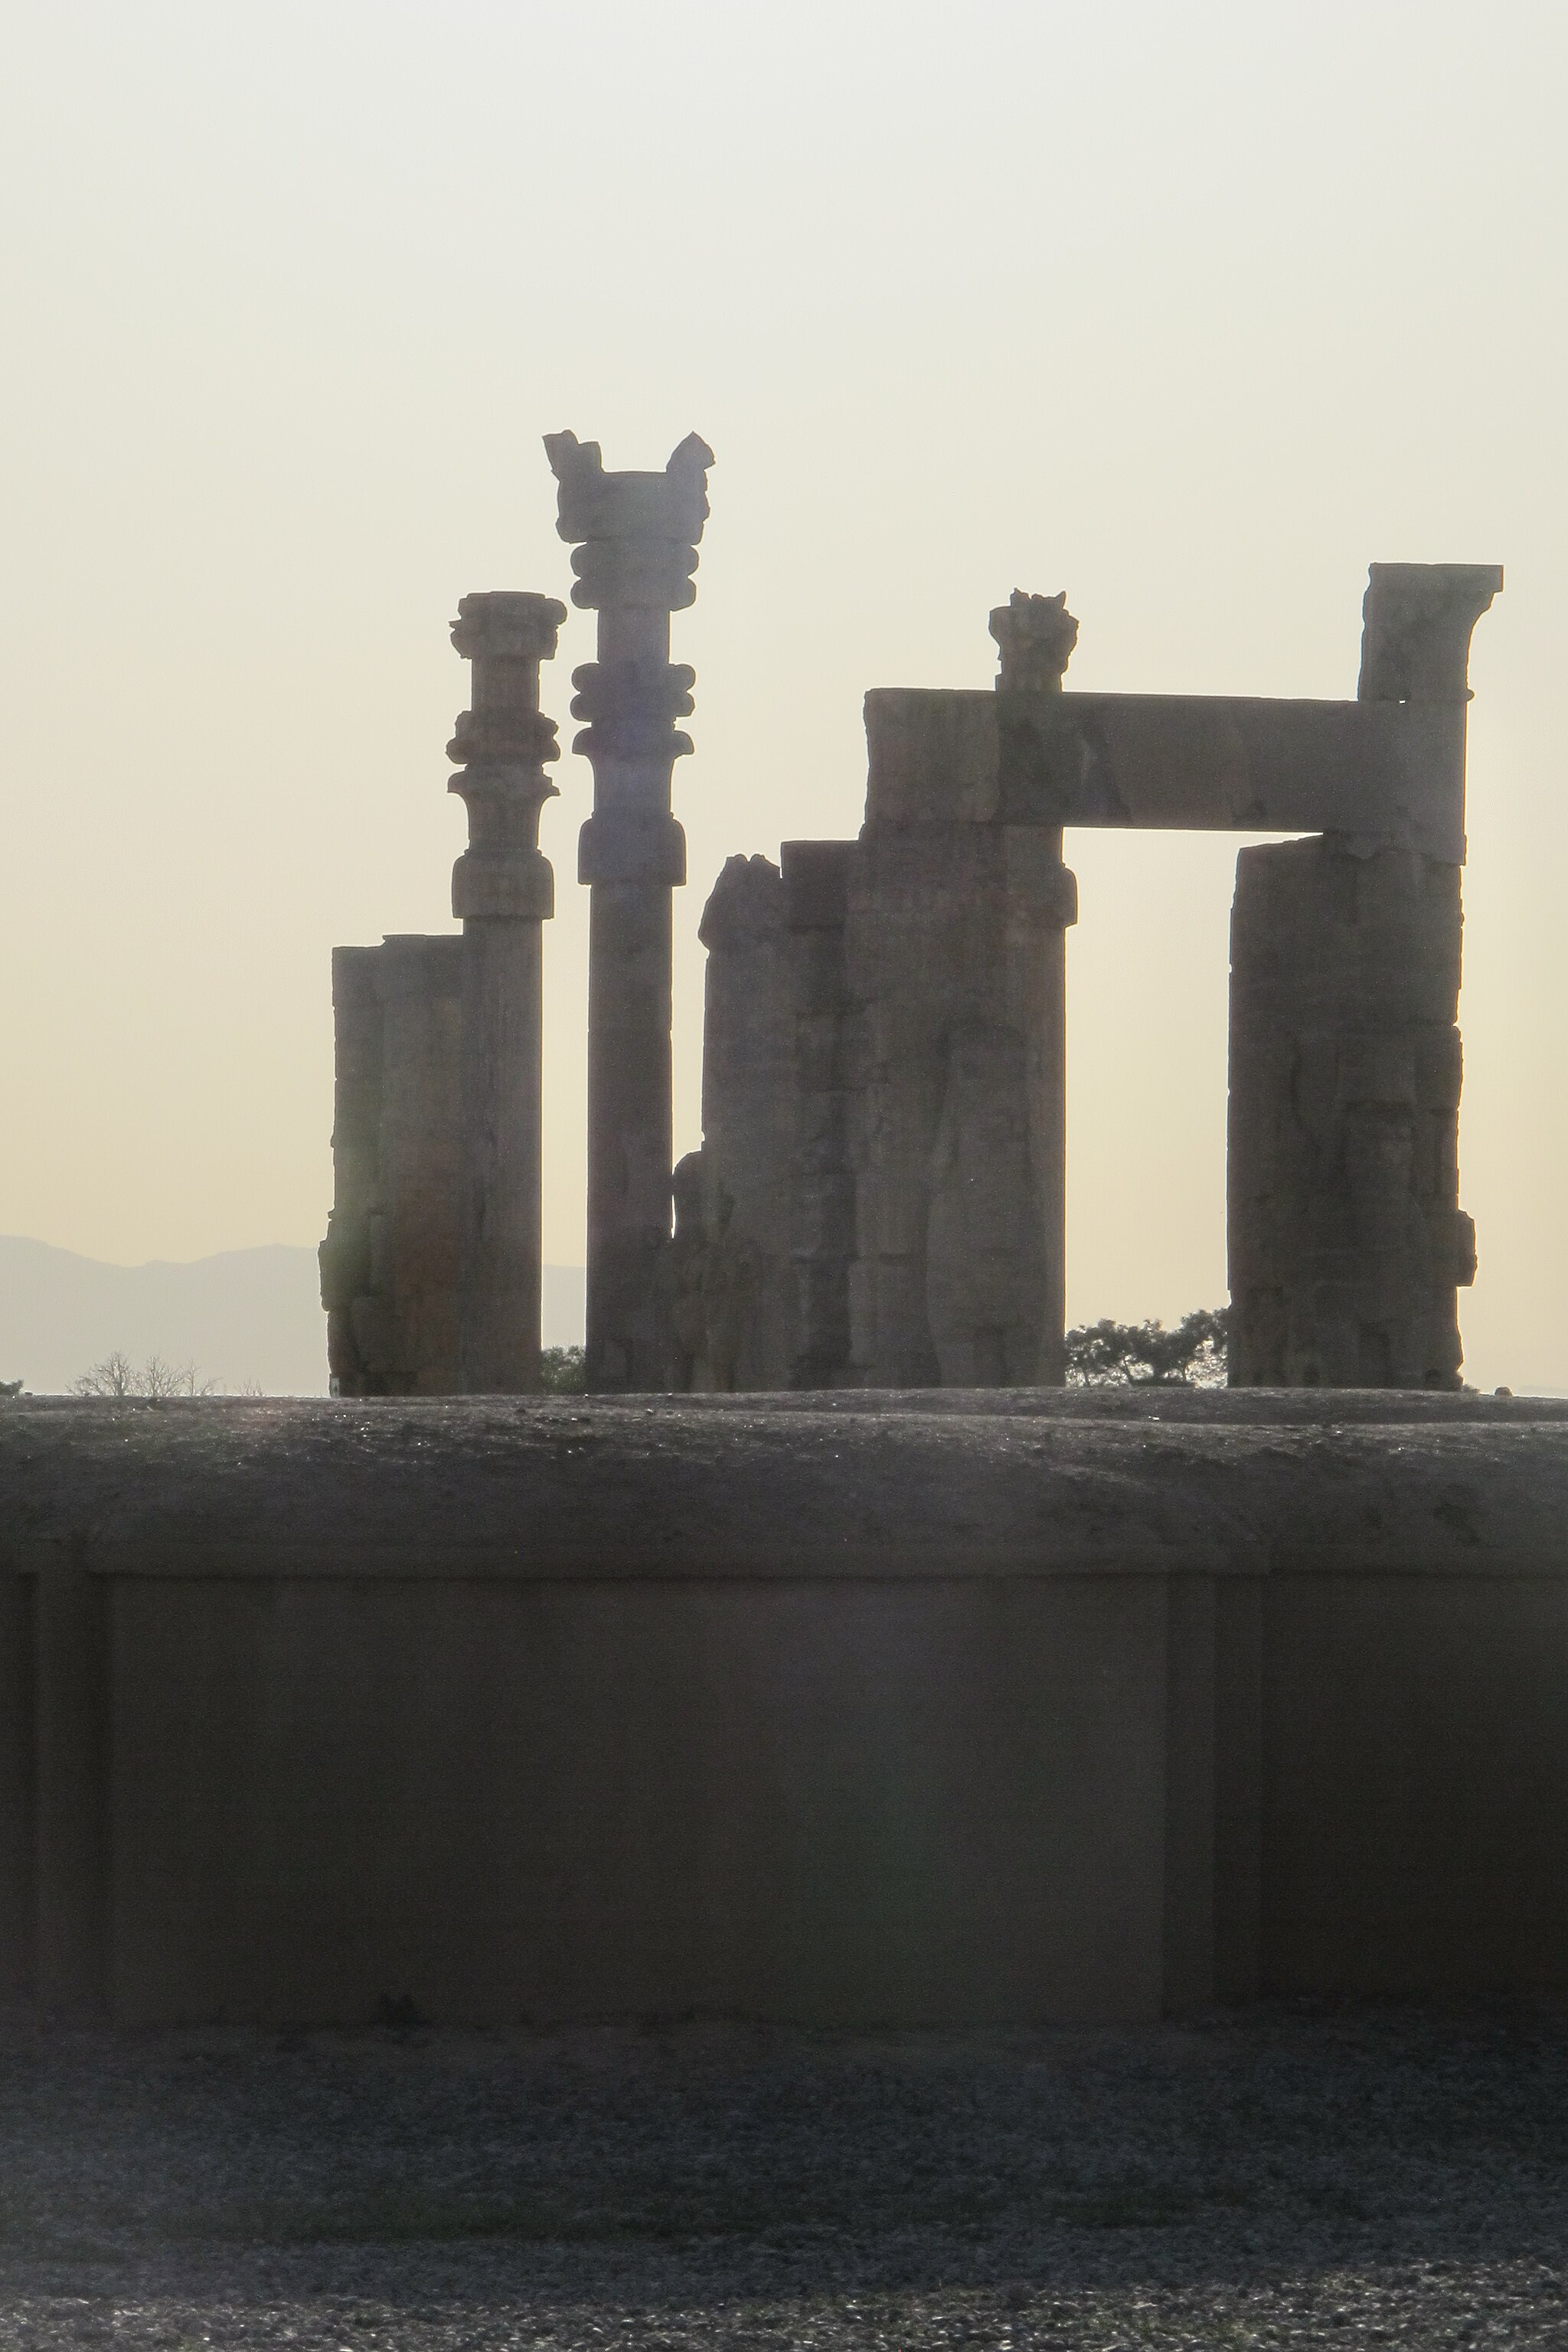
Title: تخت جمشید به روایت مینیک37
Date: 2016-07-16 23:30:52
Categories: Gate of All Nations, Images from Wiki Loves Monuments 2018, Self-published work, Cultural heritage monuments in Iran with known IDs, Uploaded via Campaign:wlm-ir, Images from Wiki Loves Monuments in Marvdasht, 2016 in Persepolis, Images from Wiki Loves Monuments 2018 in Iran